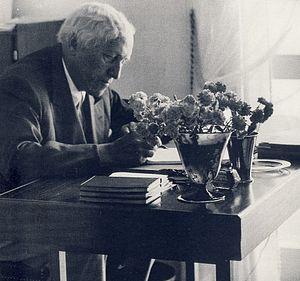
Carl Milles, né le 23 juin 1875 à Lagga, Comté d'Uppsala, mort le 19 septembre 1955 à Lidingö, Stockholm, est un sculpteur suédois.